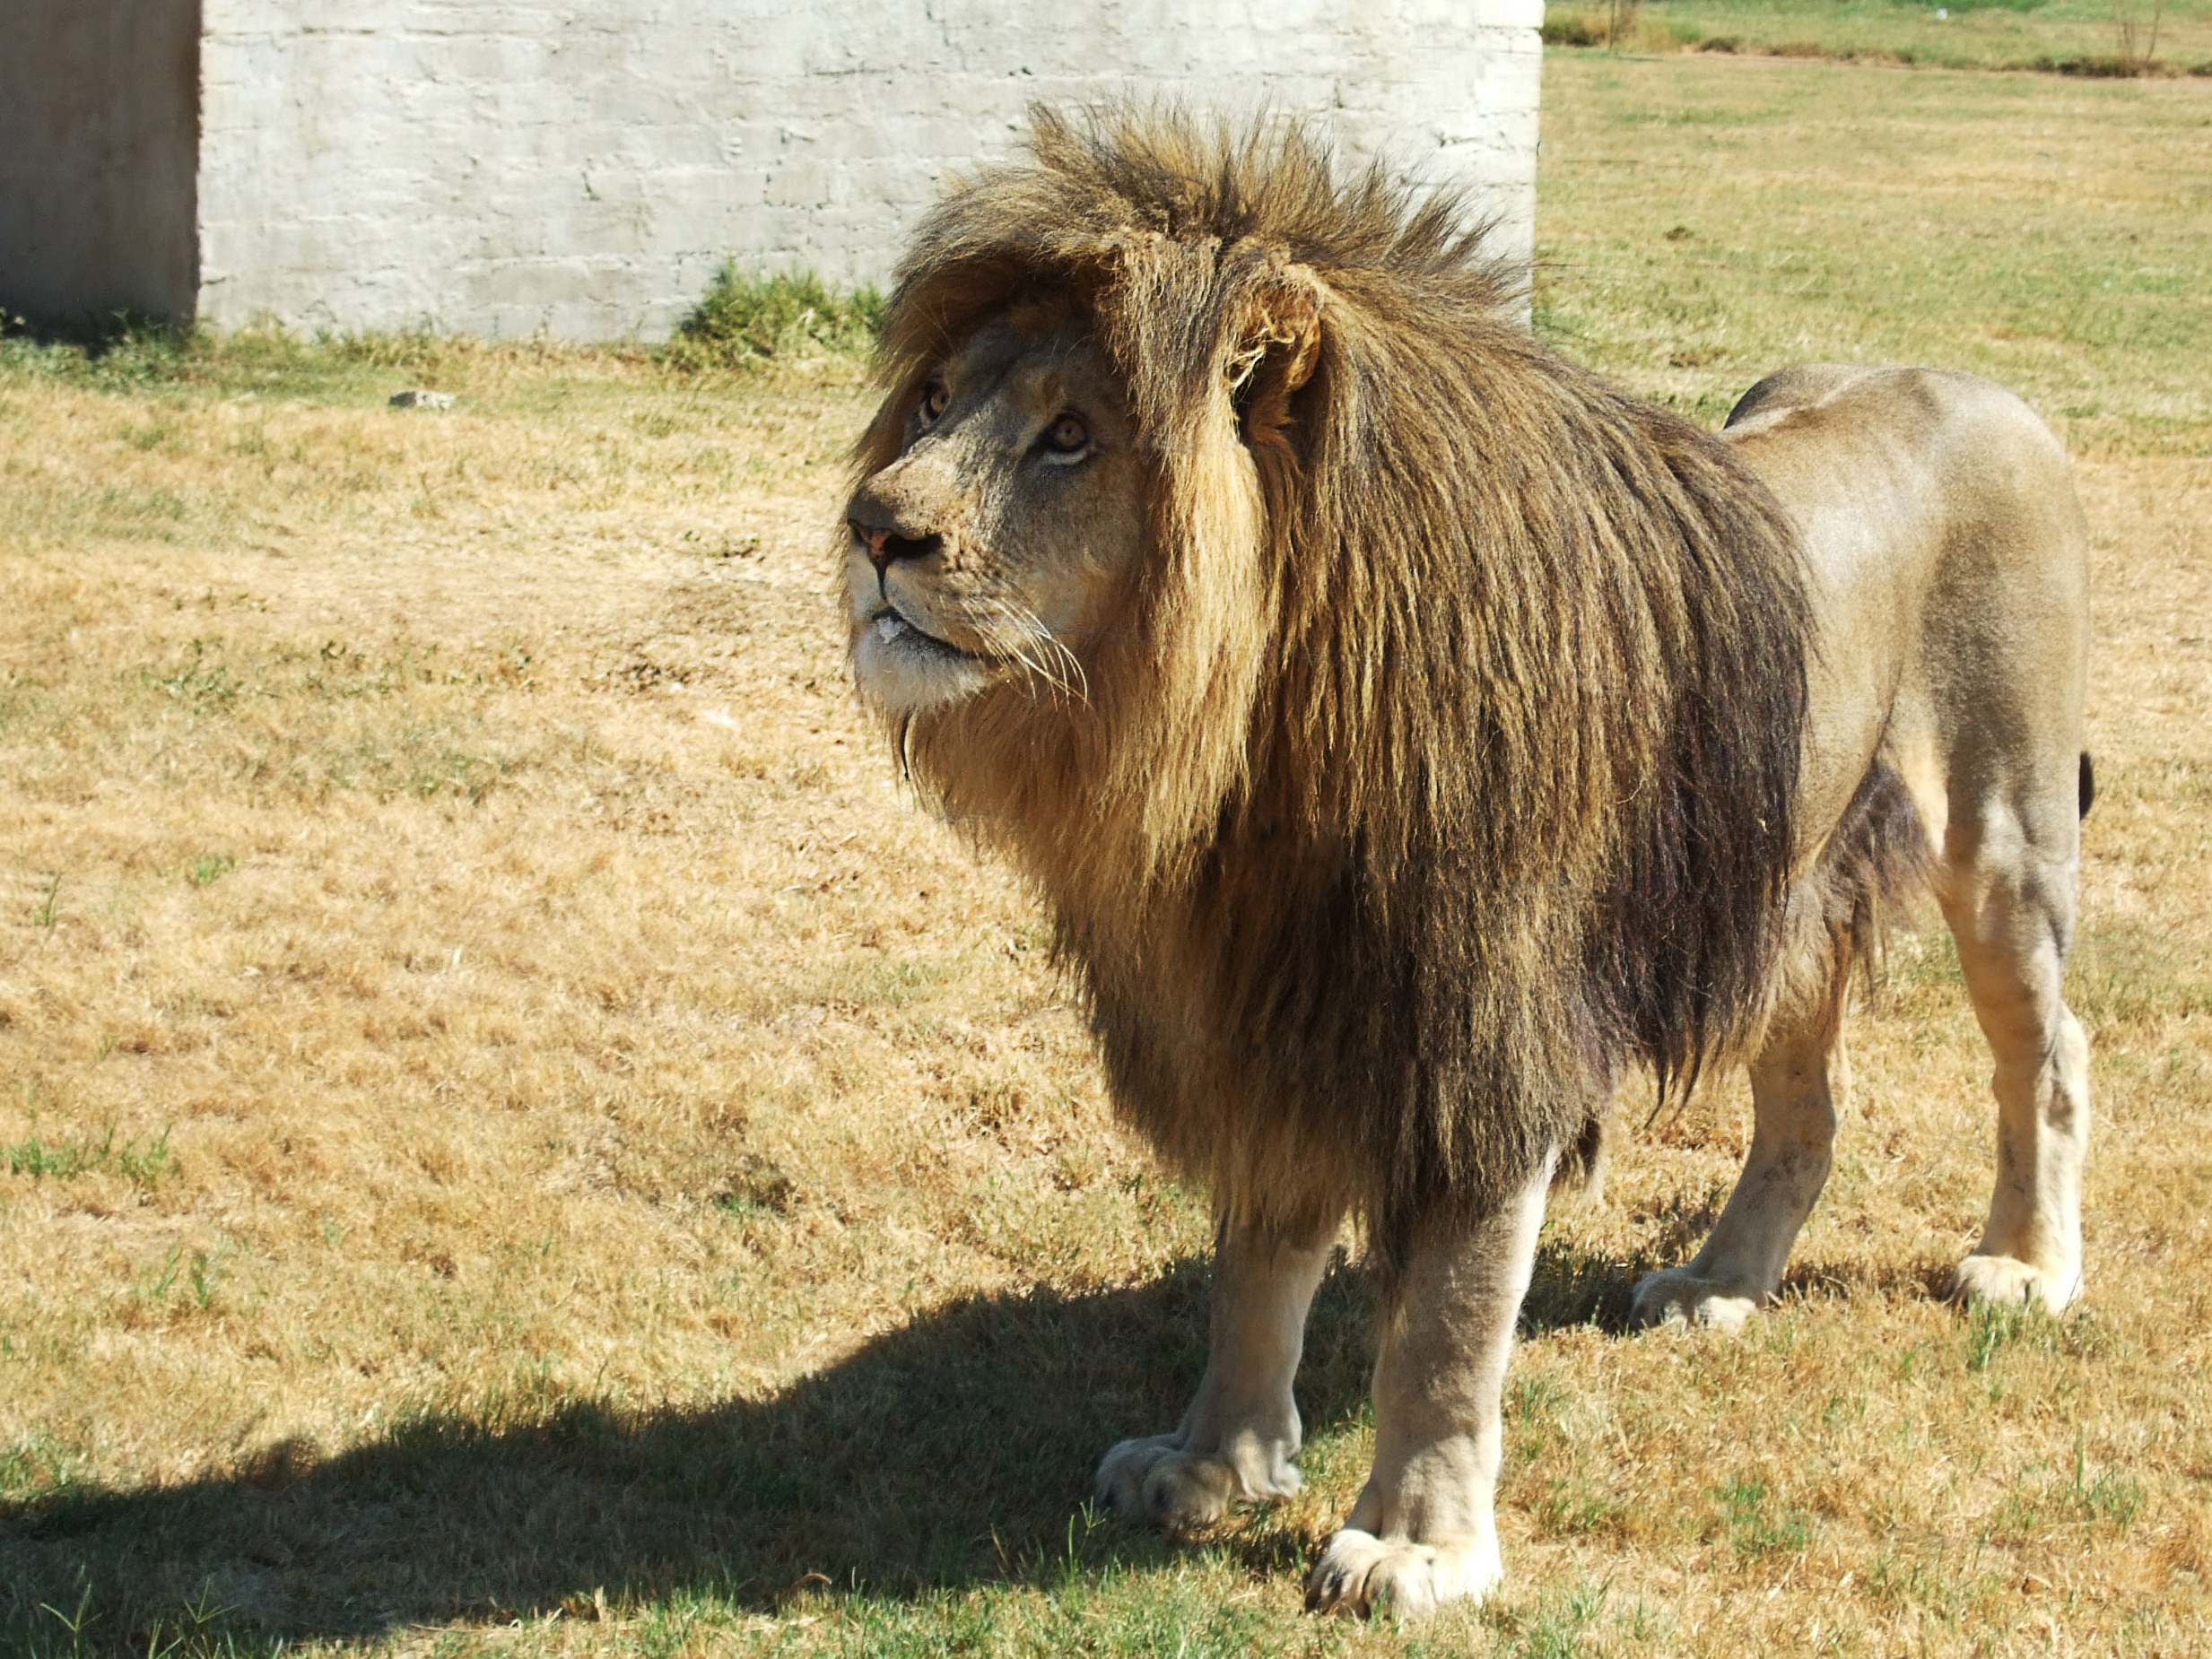
wildlife, zoo, cat, mammal, mane, fauna, lion, vertebrate, wildcat, south africa, panthera leo, lion's mane, cattle like mammal, dog breed group, muskox